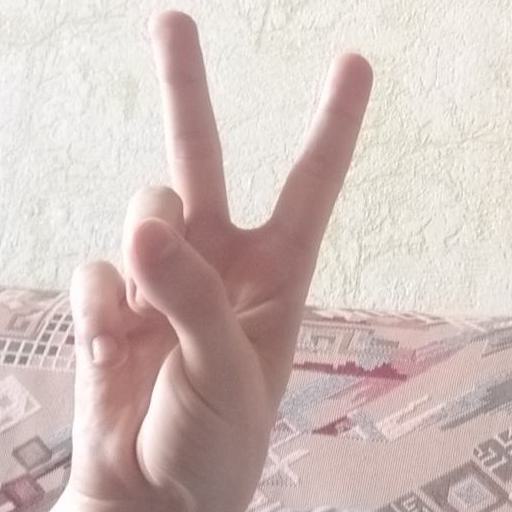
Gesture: peace